Shanghai Suburban Railway

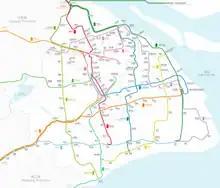
Shanghai Metropolitan Area Intercity Railway plan for 2035

On 2 July 2021, the National Development and Reform Commission issued a notice on the issuance of the "Multi-level Rail Transit Plan in the Yangtze River Delta Region". The plan proposed that by 2025, the Yangtze River Delta on the track will be basically completed. The operating mileage of arterial railways is about 17,000 kilometers, of which high-speed railways are about 8,000 kilometers, forming a three-hour inter-regional traffic circle between the Yangtze River Delta and neighboring urban agglomerations and provincial capitals. The operating mileage of intercity railways is about 1,500 kilometers, and the intercity traffic circle between neighboring big cities in the Yangtze River Delta and Shanghai, Nanjing, Hangzhou, Hefei, Ningbo and surrounding cities forms a 1-1.5 hour intercity traffic circle. The operating mileage of urban (suburban) railways is about 1,000 kilometers. The Shanghai metropolitan area and the Nanjing, Hangzhou, Hefei, and Ningbo metropolitan areas form a 0.5-1 hour commuting traffic circle.